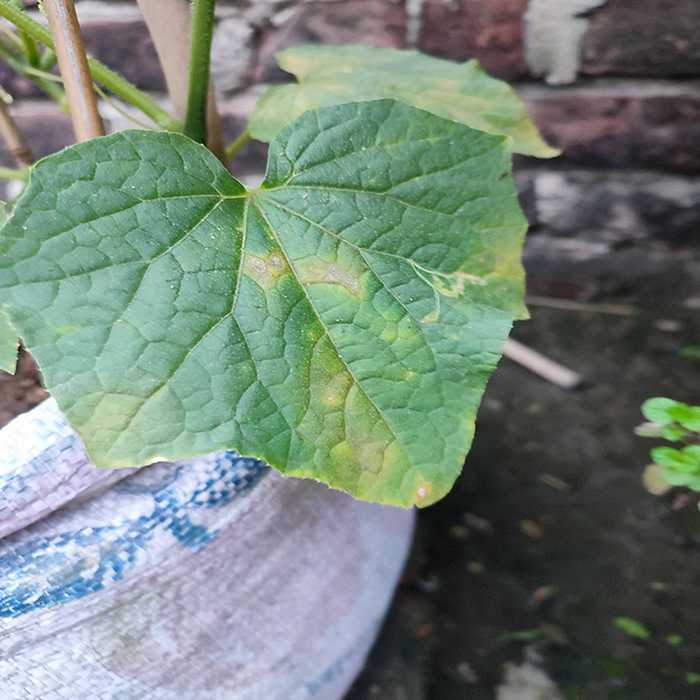
Plant: Cucumber
Label: Downy mildew